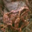
Label: frog